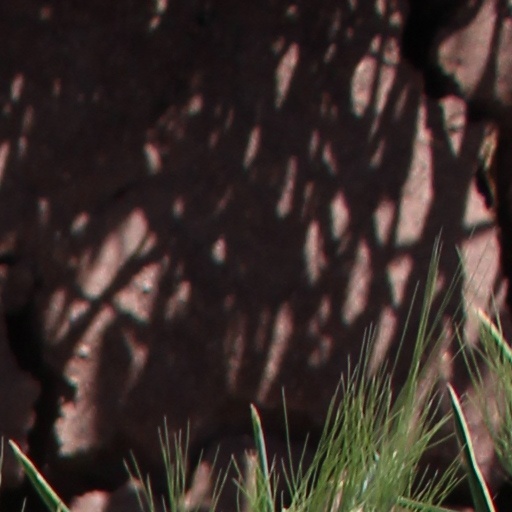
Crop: wheat